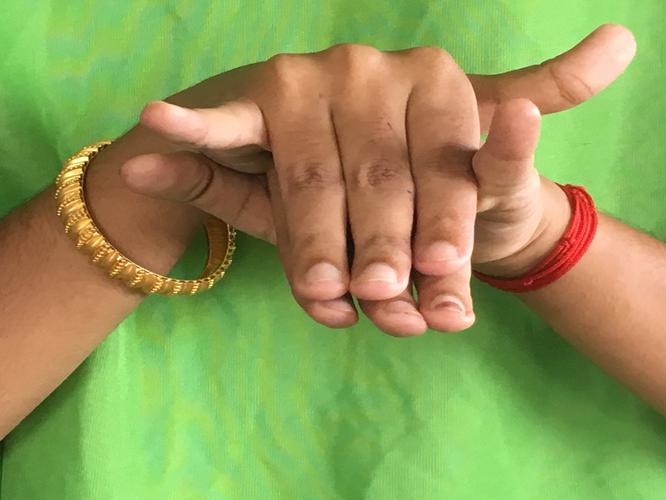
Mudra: Varaha
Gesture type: double_hand